Saburō Matsukata

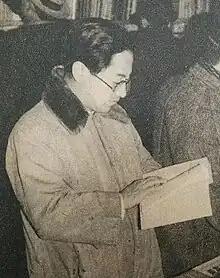
1948

of Japan, a journalist, businessman and mountaineer, served on the World Scout Committee of the World Organization of the Scout Movement and was the sixth President of the Boy Scouts of Japan, contributing to the success of the 13th World Scout Jamboree held August 2 to 10, 1971 on the western side of Mount Fuji.